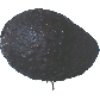
Label: Avocado ripe 1